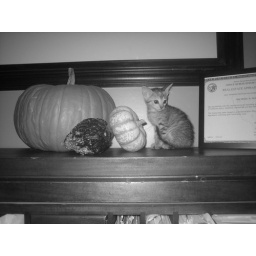
now in black and white